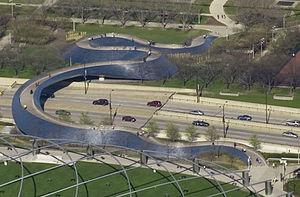
Millennium Park est un parc public de la ville de Chicago, dans l'État de l'Illinois, aux États-Unis. Il est situé dans l'ouest du secteur communautaire du Loop, le quartier d'affaires de la ville. Millennium Park est délimité au nord par Randolph Street, à l'est par Columbus Drive, à l'ouest par Michigan Avenue et au sud par Monroe Street.